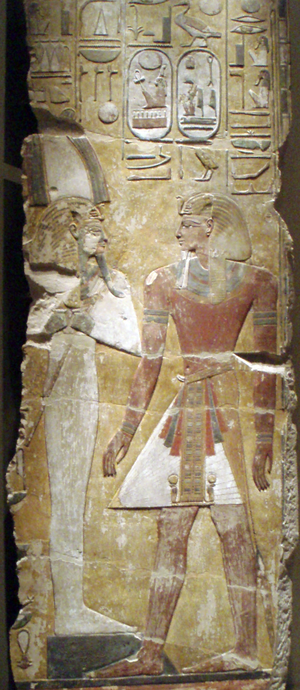
Le tombeau KV 17 a été utilisé comme sépulture pour le pharaon Séthi Iᵉʳ dans la vallée des rois, dans la nécropole thébaine sur la rive ouest du Nil face à Louxor en Égypte.